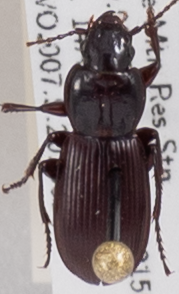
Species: Pterostichus restrictus
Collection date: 2018-08-14
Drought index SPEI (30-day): -0.8
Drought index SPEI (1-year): -1.034
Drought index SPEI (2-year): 0.24